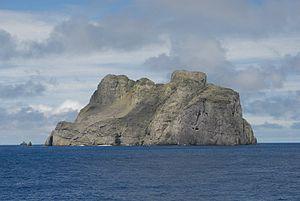
L'île de Malpelo est une île que possède la Colombie dans l'océan Pacifique.
Les aires protégées de Colombie sont gérées par le Sistema Nacional de Áreas Protegidas ou SINAP.